Insanity in English law

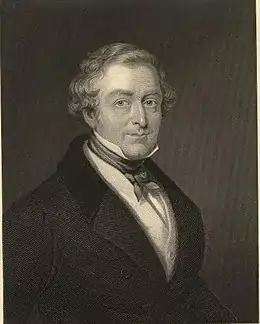
Robert Peel; it is believed he was Daniel M'Naghten's intended target.

On 20 January 1843, Daniel M'Naghten attempted to assassinate Robert Peel, Prime Minister of the United Kingdom. Approaching a man he believed to be Peel, M'Naghten fired into his back, in fact killing Edward Drummond, Peel's secretary. Immediately arrested, he was charged with murder and tried on 3 March 1843 at the Old Bailey. He was assisted in his defence by two solicitors, four barristers including Alexander Cockburn and nine medical experts, along with eight lay witnesses. Both sides agreed that M'Naghten was insane; the question was what constituted a valid legal defence of insanity. The judges decided that "every man is presumed to be sane, and to possess a sufficient degree of reason to be responsible for his crimes, until the contrary be proved to their satisfaction; and that to establish a defence on the ground of insanity, it must be clearly proved that, at the time of the committing of the act, the party accused was labouring under such a defect of reason, from disease of the mind, as not to know the nature and quality of the act he was doing; or, if he did know it, that he did not know what he was doing was wrong", which was boiled down to "did the defendant know what he was doing, and if so, that what he was doing was wrong?". This established the M'Naghten Rules, which remain the principal method of deciding insanity in English law.